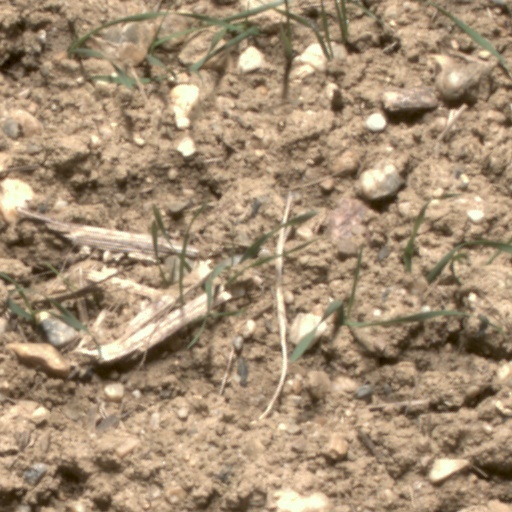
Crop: wheat